Toyota Corolla

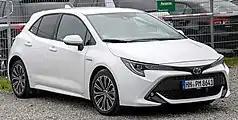
Twelfth generation model (2020, hatchback)

The is a series of compact cars (formerly subcompact) manufactured and marketed globally by the Japanese automaker Toyota Motor Corporation. Introduced in 1966, the Corolla was the best-selling car worldwide by 1974 and was one of the best-selling cars in the world until 1997, when it surpassed the Volkswagen Beetle as the world's best-selling automobile of all time. Toyota reached the milestone of 50 million Corollas sold over twelve generations in 2021.